2016 Men's Asian Champions Trophy

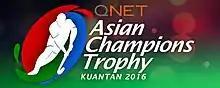

The 2016 Men's Asian Champions Trophy was the fourth edition of the Men's Asian Champions Trophy. The tournament was held in Kuantan, Pahang, Malaysia from 20 to 30 October 2016.